Banavie Pier railway station

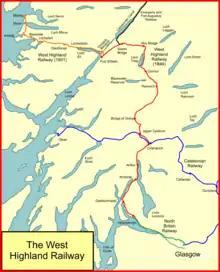
System map of the West Highland Railway

The West Highland Railway opened the Fort William line to passengers on 7 August 1894; operated by the North British Railway, until in 1923 it became part of the London and North Eastern Railway. In 1948 the line became part of the Scottish Region of British Railways following nationalisation. The "Banavie Extension" was opened by the North British Railway in 1895.